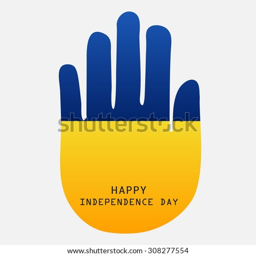
vector illustration of a hand for happy independence day .